History of the Polish–Lithuanian Commonwealth (1648–1764)

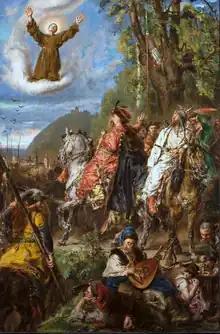
Bohdan Khmelnytsky with Tugay Bey near Lviv

The long-lasting Cossack uprising began in 1648 and was led by Bohdan Khmelnytsky. It was a great national and social movement, as the increasingly exploited Rus' peasant masses joined the Cossacks to fight their "szlachta" oppressors. Polonization, catholicizing, state support for the Uniate Church (especially in western Ukraine) at the expense of the often persecuted Orthodox religion, and denying the Ukrainian people cultural opportunities were some of the factors that contributed greatly to the unrest. In spite of the suppression, during the first half of the 17th century the Rus' elements in the region matured, consolidated and gained strength at all levels of society. Accordingly, a great majority of the Ukrainian nobility from the Kiev and Bratslav Voivodeships and the Ukrainian urban people joined the uprising as well.